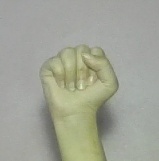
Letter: saad